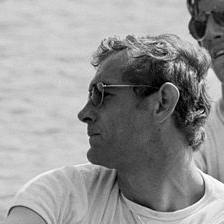
Age: 27